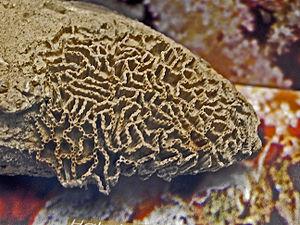
Halysites est un genre éteint de coraux tabulés de la famille éteinte des Halysitidae et de l'ordre éteint des Heliolitida.
Les Halysitidae forment une famille éteinte de coraux tabulés de l'ordre également éteint des Heliolitida. Ce groupe a vécu et a été abondant de l'Ordovicien au Dévonien avec une répartition mondiale.